Nikolaus II, Prince Esterházy

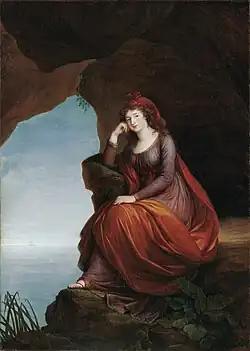
His wife, Maria Josepha Hermengilde of Liechtenstein

Nikolaus II became the reigning prince on the death of his father in 1794. Like many of the aristocrats of the Austrian Empire, he spent much of his time in Vienna, where his family had a palace. He also spent some time, particularly in summer, in his palace (the traditional family seat) in Eisenstadt. Like his father Anton, Nikolaus had little interest during his reign in living in or visiting Esterháza, the famous palace that Nikolaus I had built in rural Hungary.